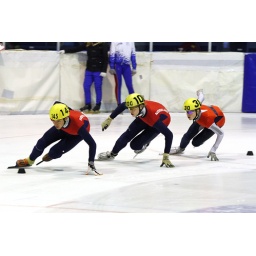
Wedstrijdbeelden van Mark tijdens de KNSB cup 3 in Utrecht.